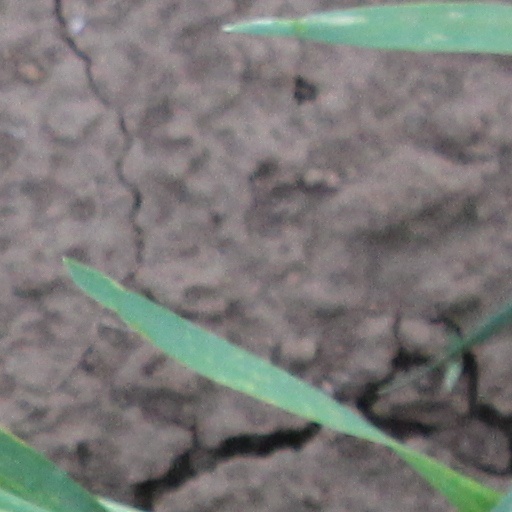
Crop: wheat